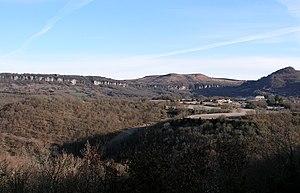
Le mas Hugonenq et les falaises de Bouviala.
Le Clapier est une commune française située dans le département de l'Aveyron en région Occitanie.